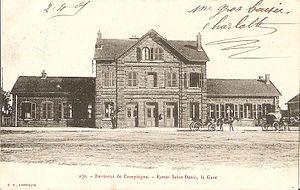
Carte postale ancienne éditée par ED N°170Environs de Compiègne
La ligne de Rochy-Condé à Soissons est une ligne de chemin de fer du réseau ferré français. Elle reliait Rochy-Condé à Soissons à travers les départements de l'Oise et de l'Aisne en région Hauts-de-France. Le tronçon d'Estrées-Saint-Denis à Compiègne est ouvert au service des voyageurs et le reste de la ligne est soit exploité en trafic fret soit déclassé.
La gare d'Estrées-Saint-Denis est une gare ferroviaire française de la ligne de Rochy-Condé à Soissons, située sur la commune d'Estrées-Saint-Denis, dans le département de l'Oise, en région Hauts-de-France.